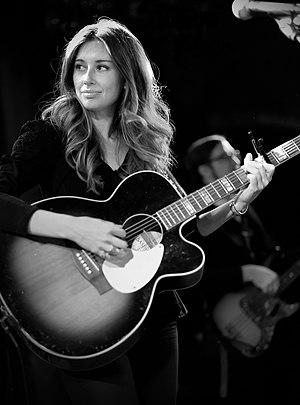
Lera Lynn est une auteur-compositeur-interprète et actrice américaine.